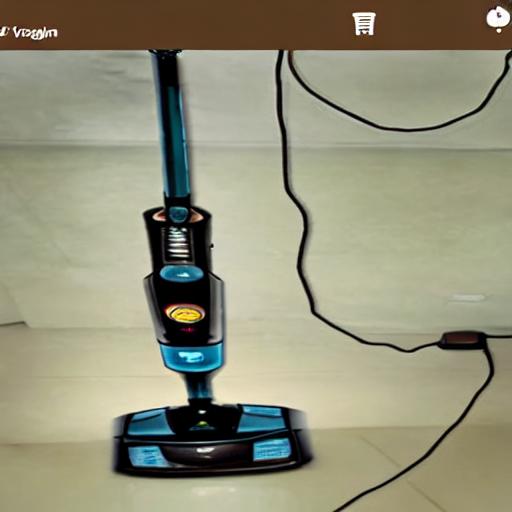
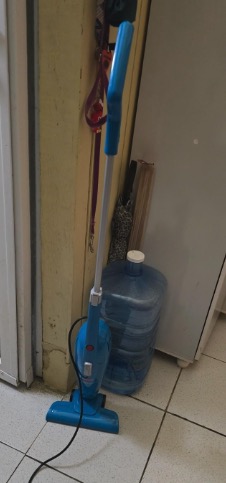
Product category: items_vacuum
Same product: no